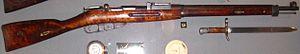
Le Mosin-Nagant, est un fusil militaire à canon rayé, à répétition manuelle, avec chargeur de cinq cartouches, utilisé par les forces armées de la Russie impériale, puis par l’Union soviétique et les différents pays du bloc de l'Est.